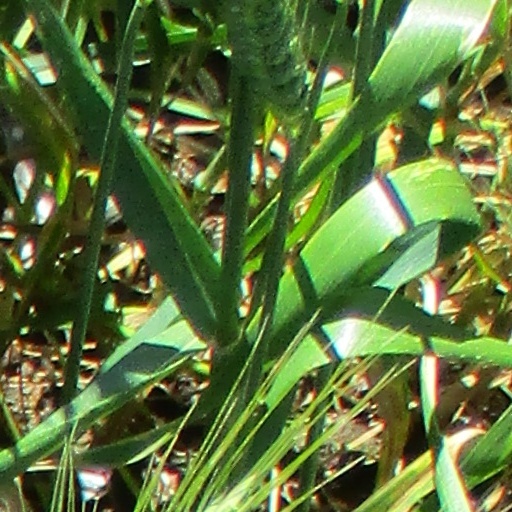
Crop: wheat